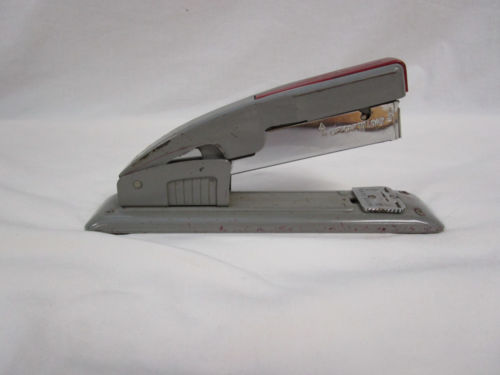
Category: stapler